Mikoyan-Gurevich MiG-15

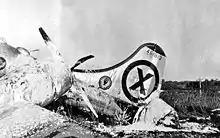
A photo-reconnaissance B-29 that crash-landed at Iruma Air Base, Japan after being severely damaged by MiG-15 fighters over the Yalu River; the B-29's tail gunner shot down one of the attackers (9 November 1950)

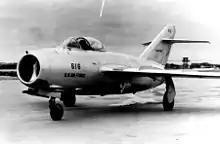
MiG-15 delivered by the defecting North Korean pilot No Kum-Sok to the US Air Force

Soviet MiG pilots were trained to attack enemy formations in coordinated attacks from different directions, using both height and high speed to their advantage. The first encounters established the main features of the aerial battles of the next two and a half years. The MiG-15 and MiG-15bis had a higher ceiling than all versions of the Sabre – versus of the F-86F – and accelerated faster than F-86A/E/Fs due to their better thrust-to-weight ratio – versus of the F-86F. The MiG-15's per minute climbing rate was also greater than the per minute of the F-86A and -E (the F-86F matched the MiG-15). A better turn radius above further distinguished the MiG-15. The MiG was slower at low altitude – in the MiG-15bis configuration as opposed to the of the F-86F. All Sabres could also turn tighter below . Thus, if the MiG-15 forced the Sabre to fight in the vertical plane or in the horizontal one above , it gained a significant advantage. Furthermore, a MiG-15 could easily escape from a Sabre by climbing to its ceiling, knowing that the F-86 could not follow. Below , however, the Sabre had a slight advantage over the MiG in most aspects excluding climb rate, especially if the Soviet pilot made the mistake of fighting in the horizontal. The MiG also had more powerful weaponry – one 37 mm N-37 cannon and two 23 mm NR-23 cannons, versus the six 12.7 mm (.50 in) machine guns of the Sabre. However, the Soviet World War II-era ASP-1N gyroscopic gunsight was less sophisticated than the accurate A-1CM and A4 radar ranging sights of the F-86E and -F.